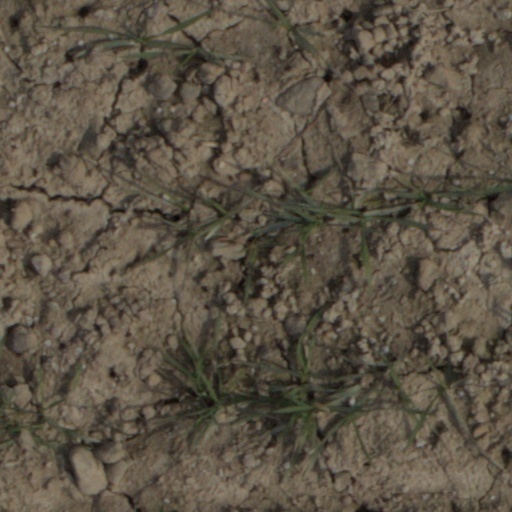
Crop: wheat